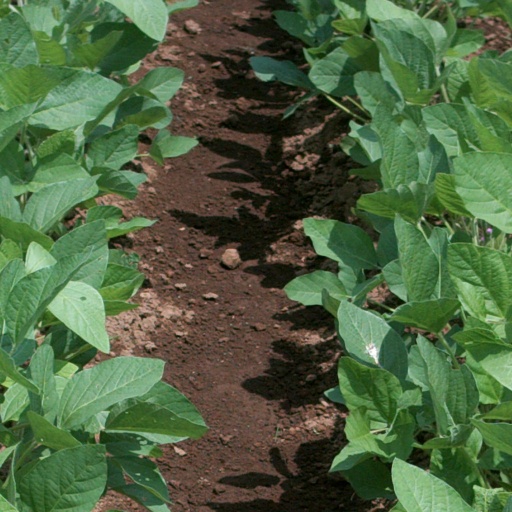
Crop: soybean